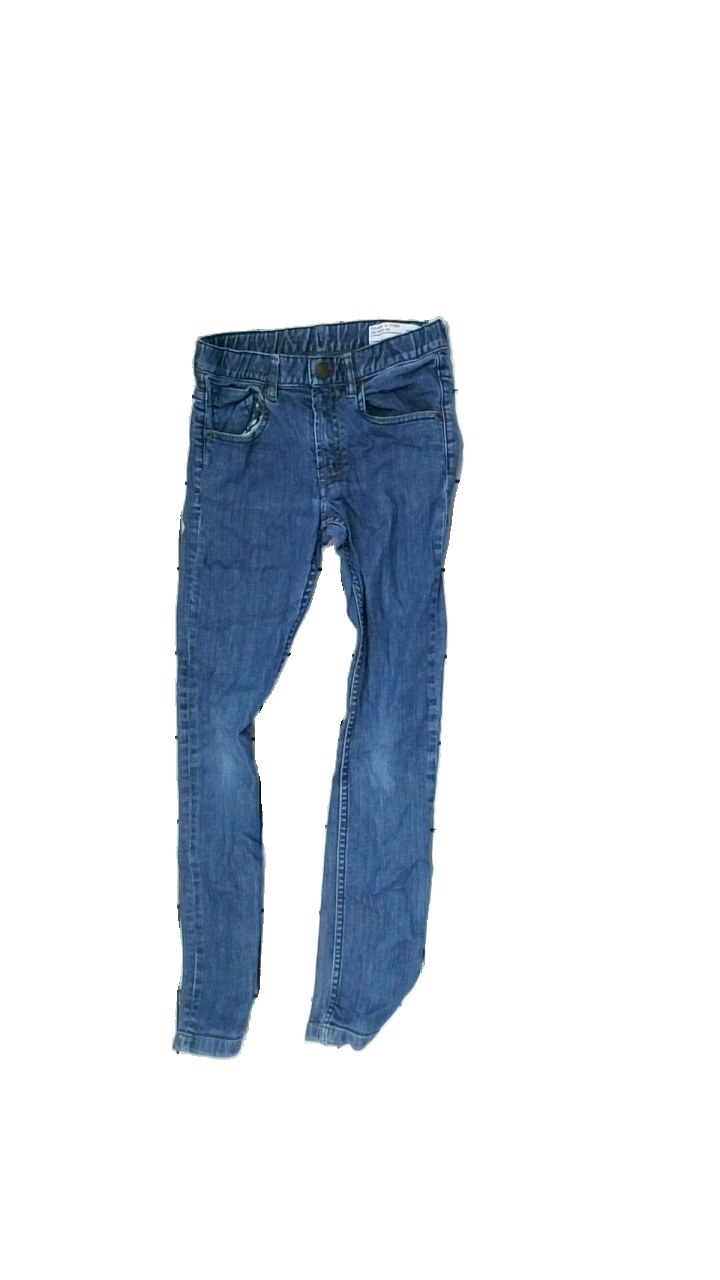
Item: Trousers (Children)
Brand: Polarn Och Pyret
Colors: Blue
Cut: Regular
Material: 100% cotton
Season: All
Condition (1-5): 3
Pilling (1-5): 5
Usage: Reuse
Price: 50-100